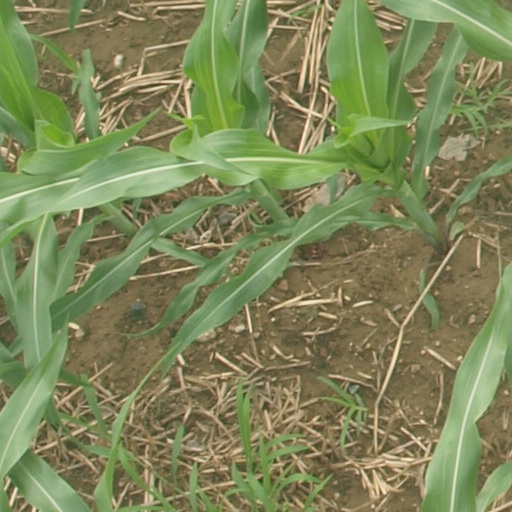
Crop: maize; corn